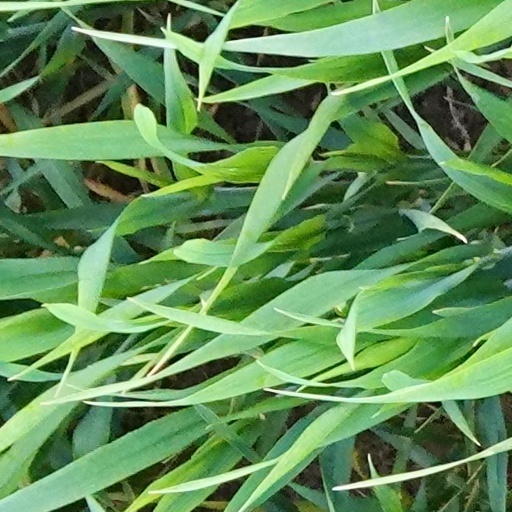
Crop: wheat